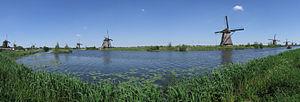
Moulins à Kinderdijk
Kinderdijk est un village néerlandais, rattaché à la commune de Molenlanden, au sein de la région naturelle de l'Alblasserwaard. Situé à environ 15 km à l'est de Rotterdam, le village se trouve dans un polder, au confluent de deux rivières, la Lek et la Noord. Au 1ᵉʳ janvier 2012, la population du village s'élevait à 830 habitants.